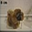
Label: dog